Vihti Church

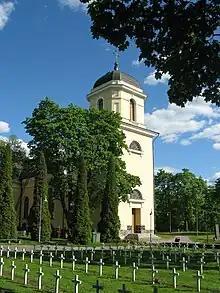
Bell tower of Vihti Church

Vihti Church (Fin. "Vihdin kirkko", Swe. "Vichtis kyrka") is a Lutheran church built in 1772 in Vihti, Finland. The church is located in Vihti church village on Hartanmäki Hill. Vihti church was constructed according to Antti Piimänen's plans. The church has been ravaged by fire twice and both times it was reconstructed. Vihti church is also sometimes referred to as Gustav's Church after Gustav III of Sweden.